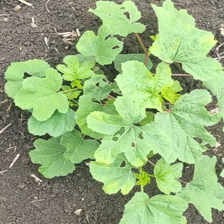
Weed species: Little_Mallow(Malva parviflora)